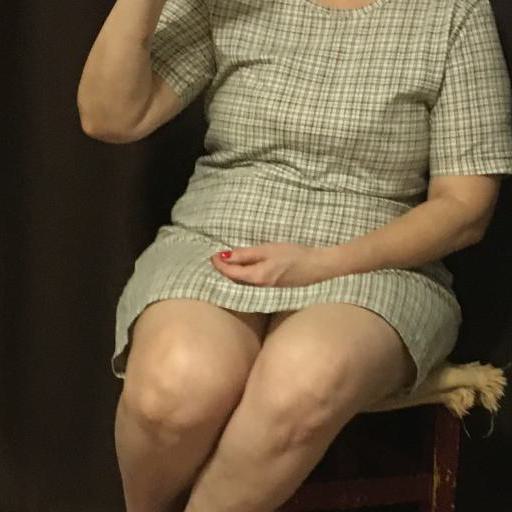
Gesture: no_gesture